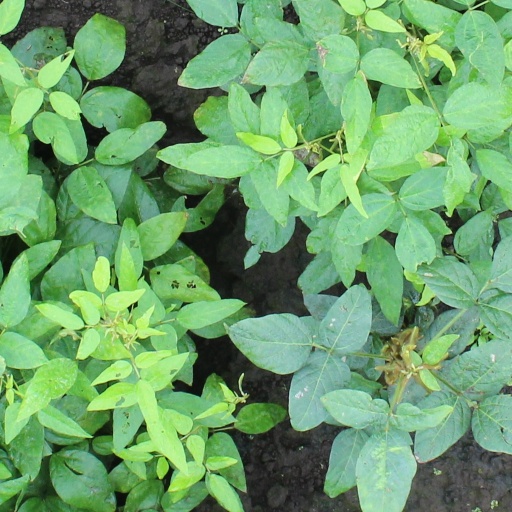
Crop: soybean